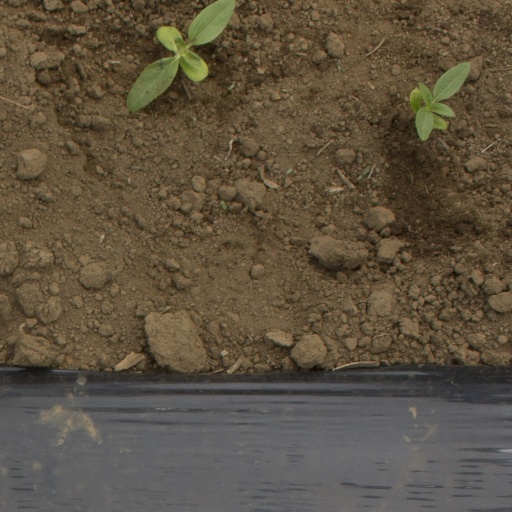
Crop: Jerusalem artichoke